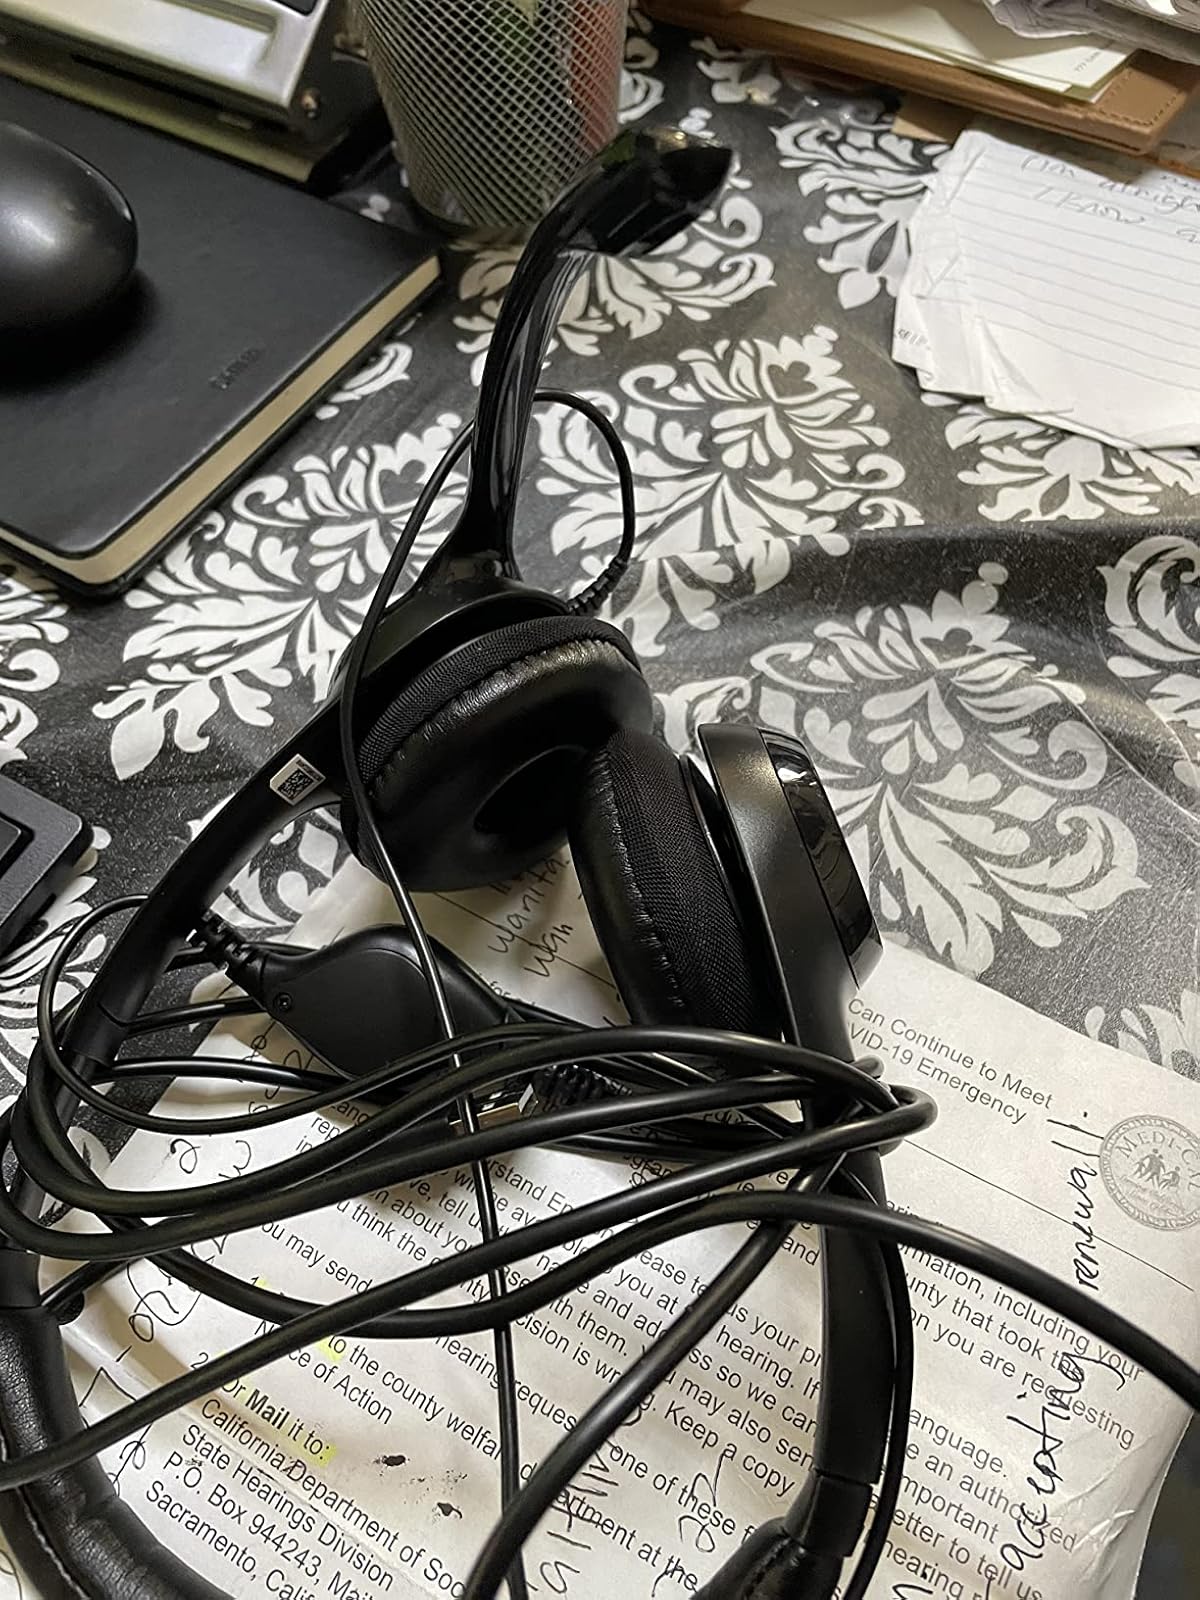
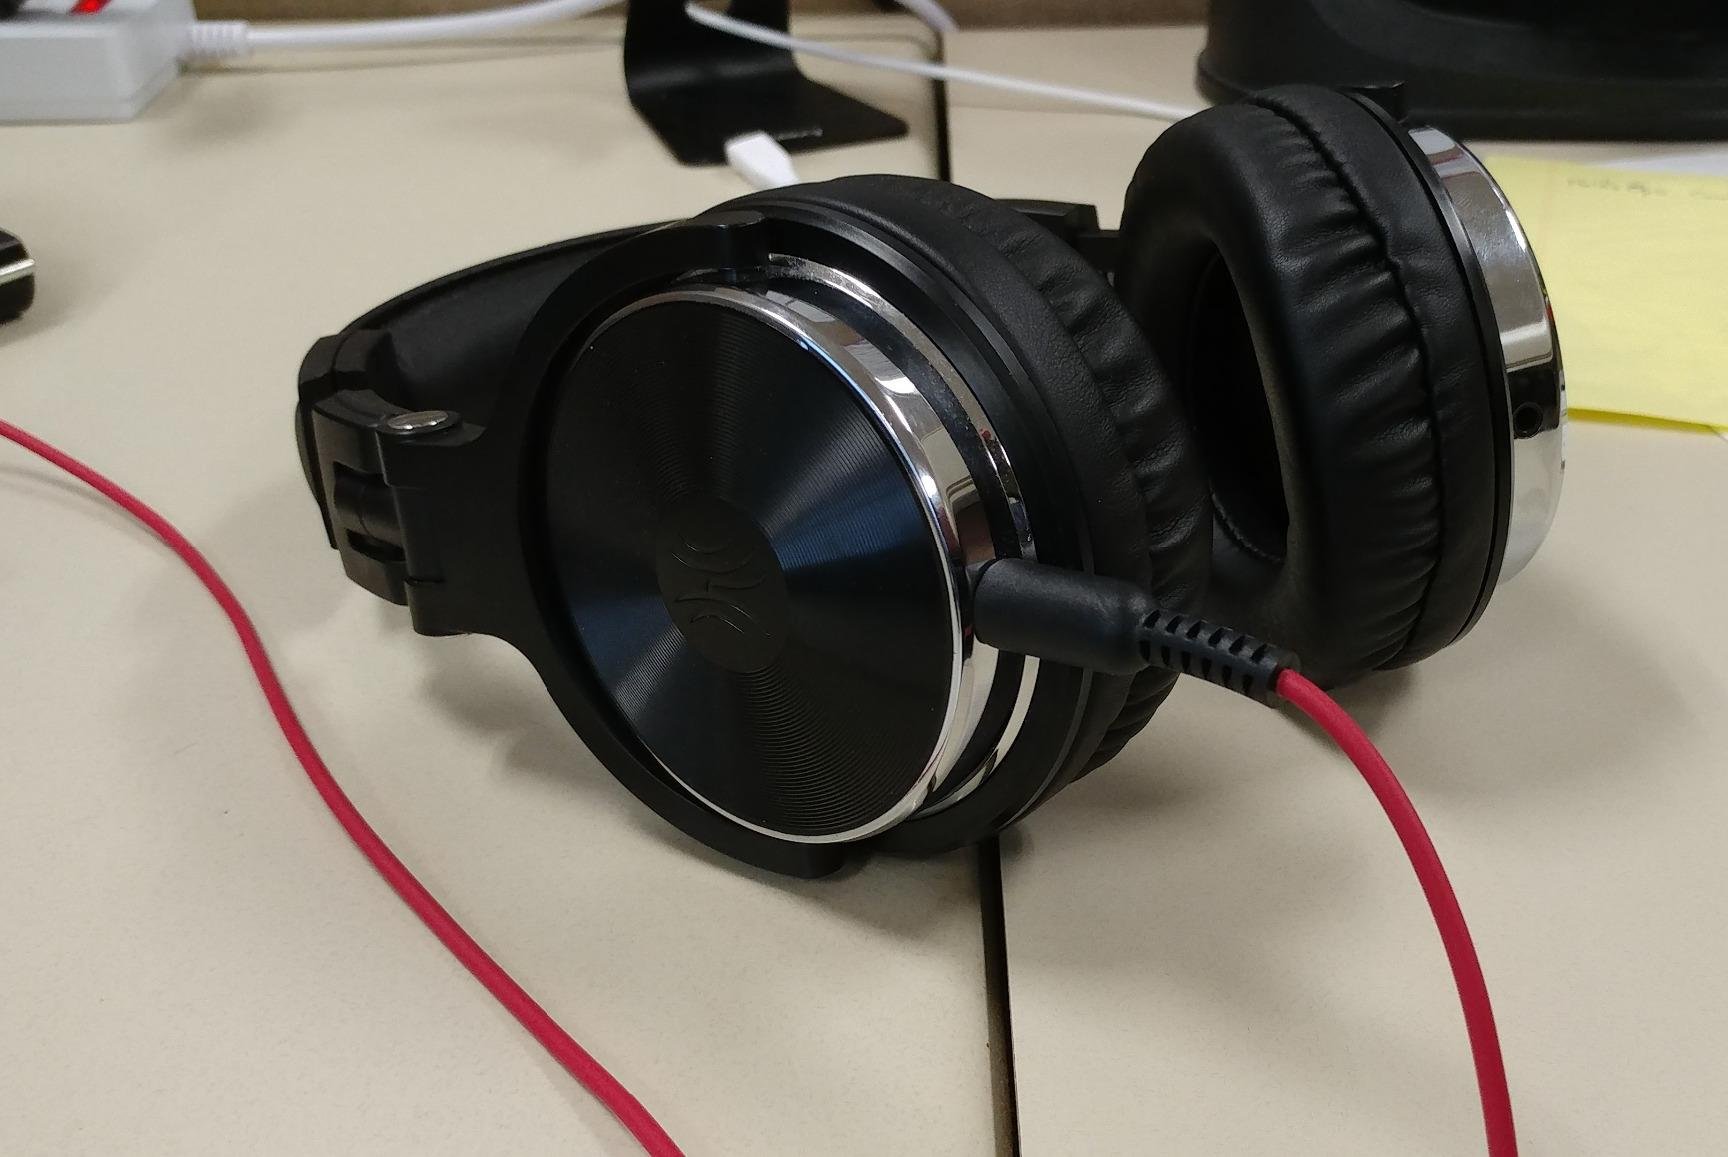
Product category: headphones
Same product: no